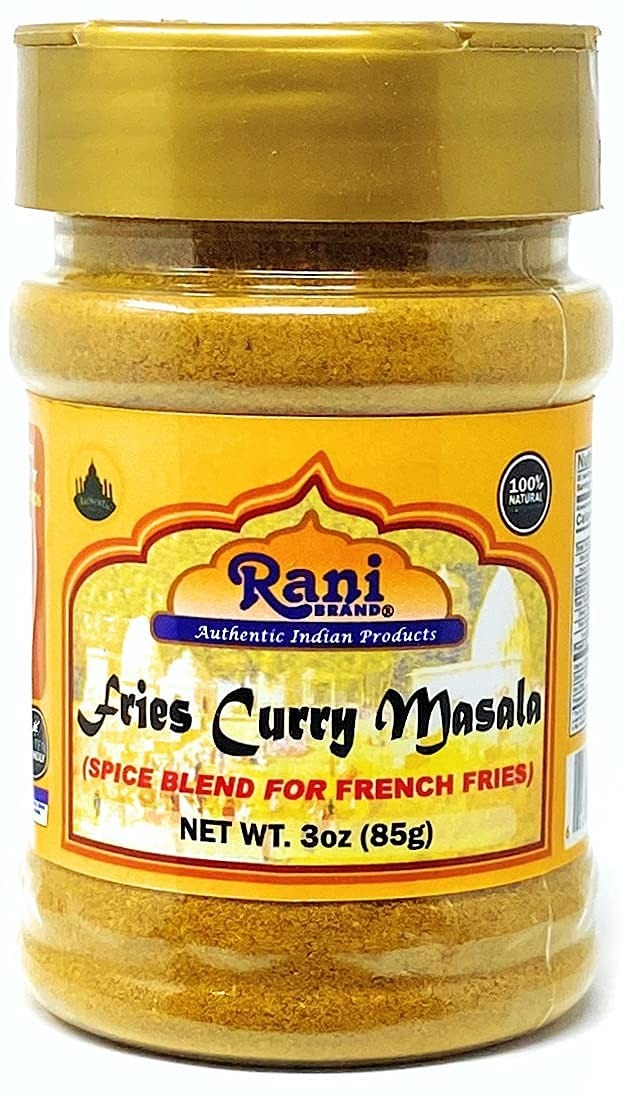
Item Name: Rani Fries Curry Masala Indian 21-Spice Blend 3oz (85g) PET Jar ~ Shaker Top For Your Fries or Eggs | All Natural | Vegan | Gluten Friendly | NON-GMO | Indian Origin
Bullet Point 1: You'll LOVE our Fries Curry Masala by Rani Brand--Here's Why:
Bullet Point 2: ❤️100% Natural, Non-GMO, No Preservatives, Vegan, Gluten Friendly PREMIUM Gourmet Food Grade Spice.
Bullet Point 3: ❤️21-Spices blend to perfection by our curry experts! Sprinkle our curry masala seasoning on your french fries, eggs or any of your favorite foods to give it a curry kick!
Bullet Point 4: ❤️Packed in a no barrier Plastic Jar, let us tell you how important that is when using Indian Spices! Rani is a family owned USA based company selling spices for over 40 years, buy with confidence!
Bullet Point 5: ❤️NO FILLERS in any Rani Brand Spices (fillers are commonly used in spices to make them free flowing or lessen the costs of production) Net Wt. 3oz (85g), Product of India
Product Description: The essential snack masala in your spice box that tantalizes you in many different dimensions, is Fries Masala. One simple shake, packs quite the punch. when the delicious smell of French fries fills the air, there isn't much you can do but indulge It can be mixed into your favorite dipping sauce from ketchup to ranch dressing. No cooking needed to get the Curry Kick, just a sprinkle. For a hotter, spicier versions mix Rani Chili Ground. Add to nuts, chips and more to create a tasty treat made especially for you!
Value: 3.0
Unit: Ounce

Price: 7.49